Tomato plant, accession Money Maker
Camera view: bottom (45 deg); turntable rotation: 180 degrees
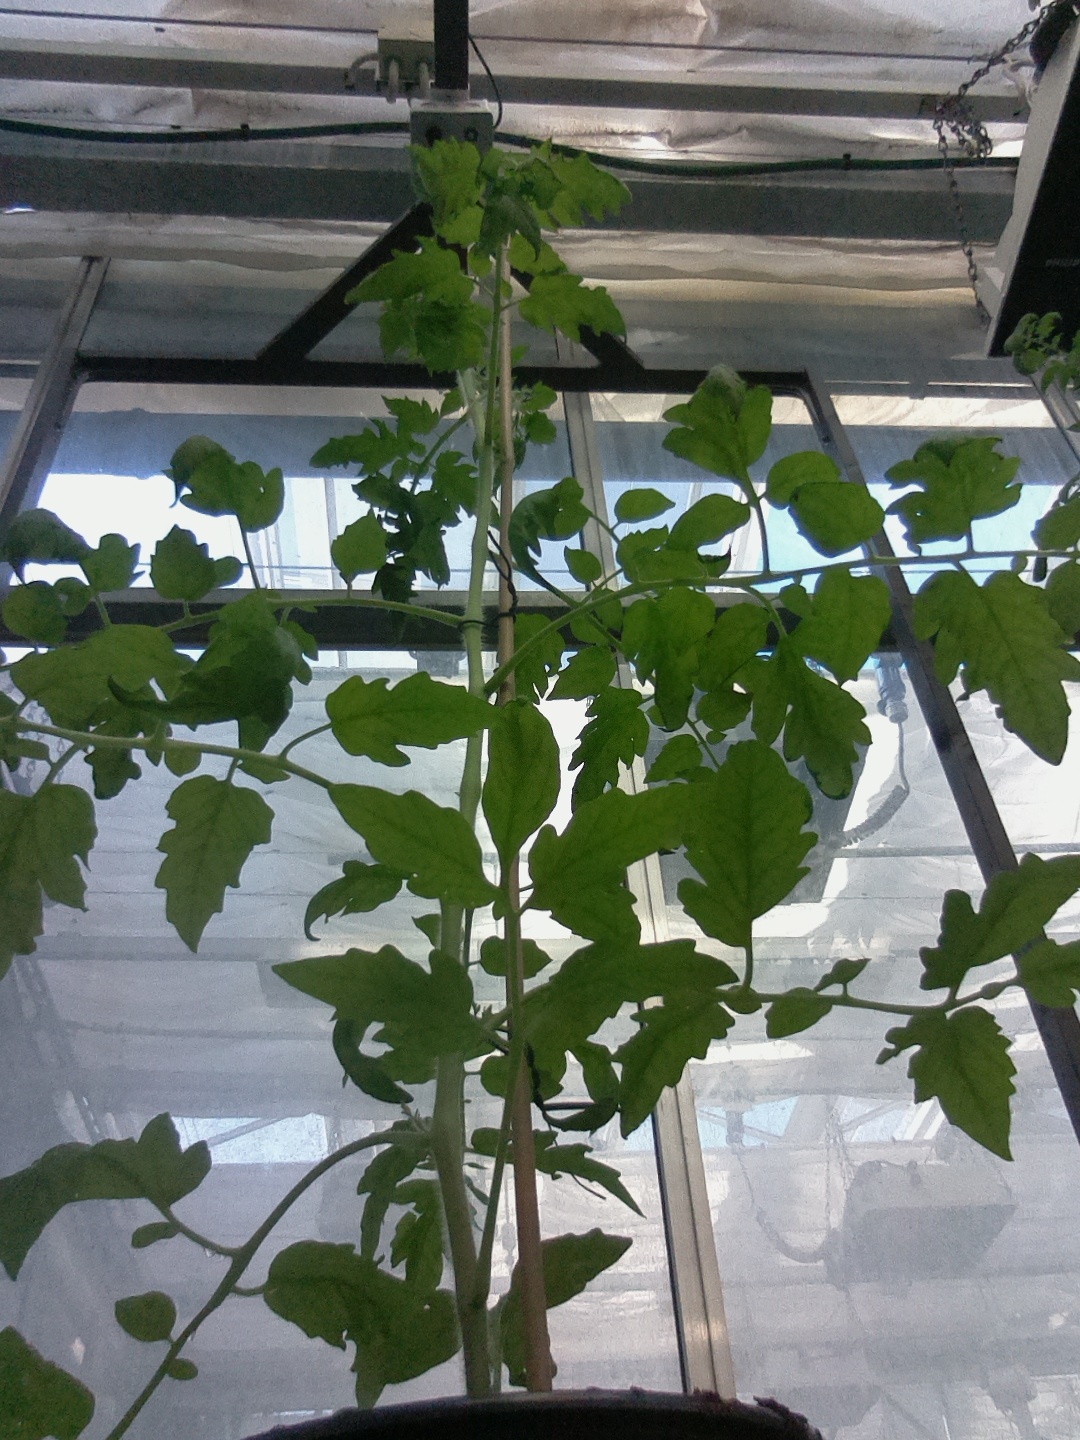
BBCH growth stage 54: 4 inflorescences visible